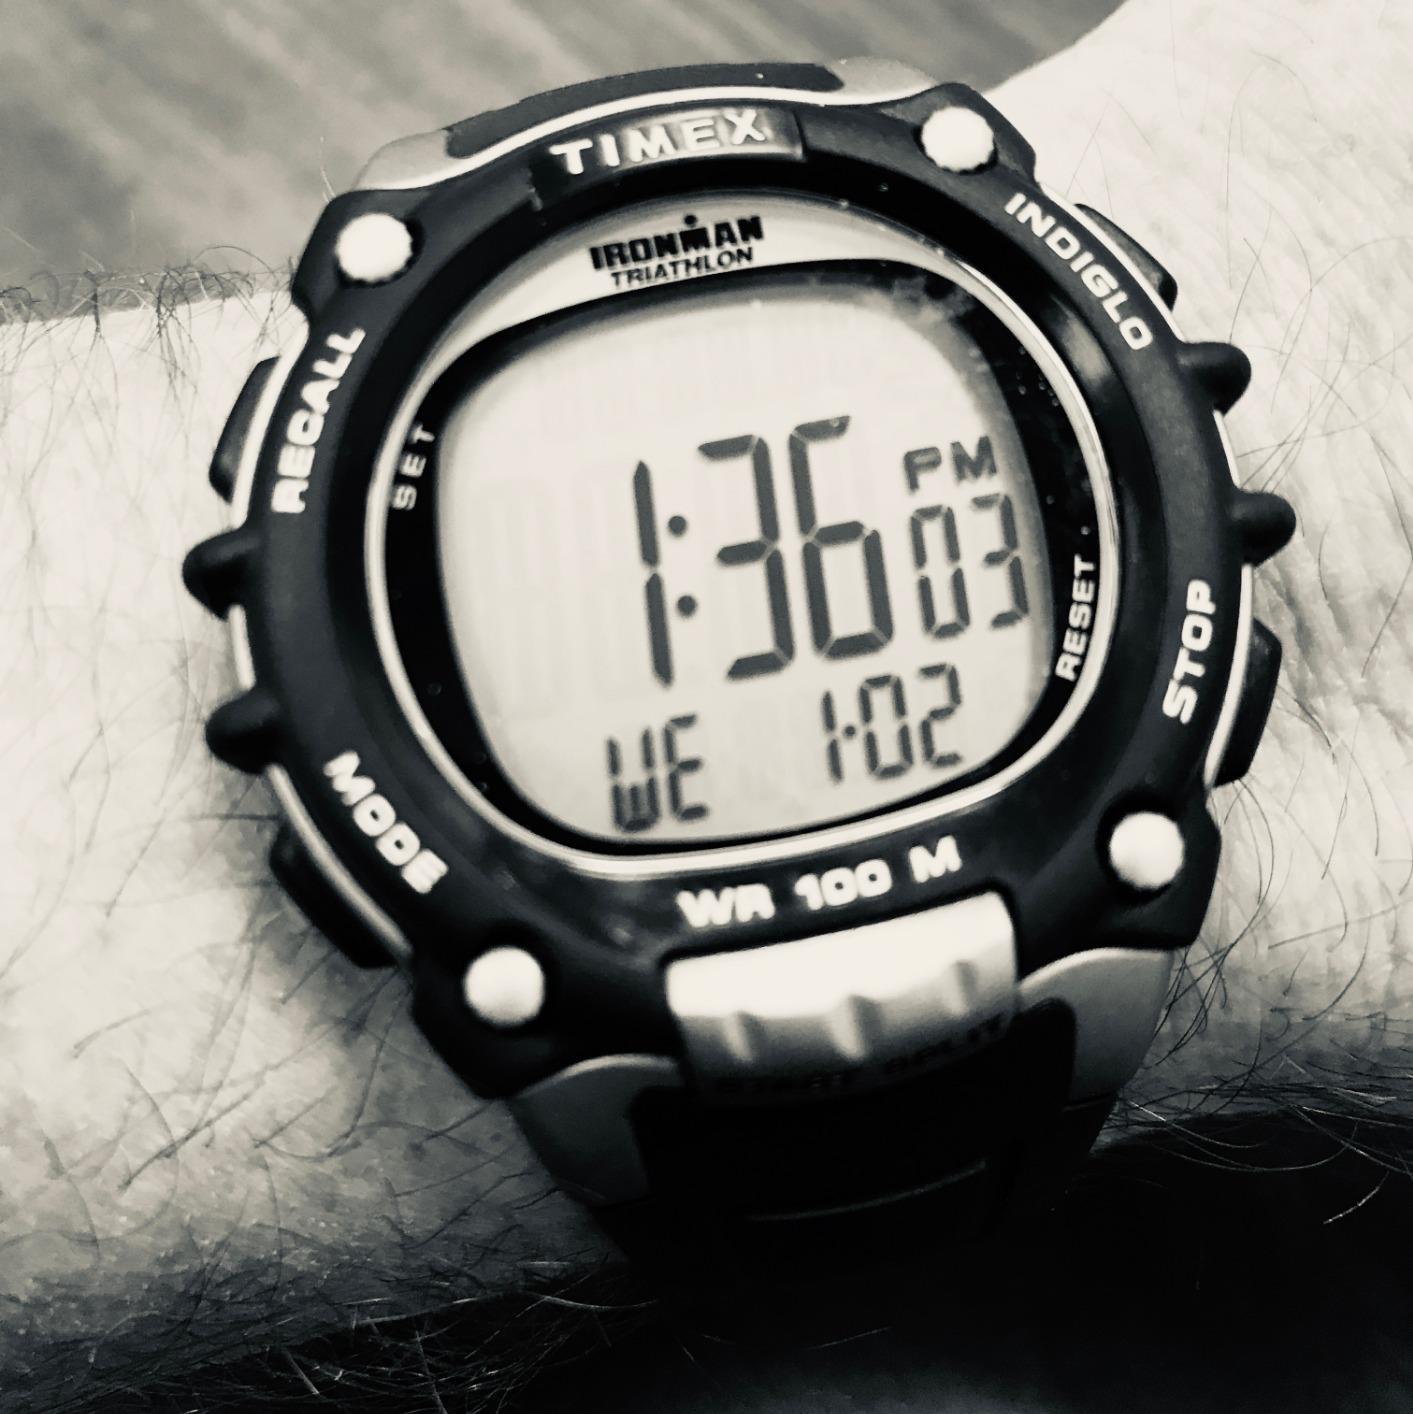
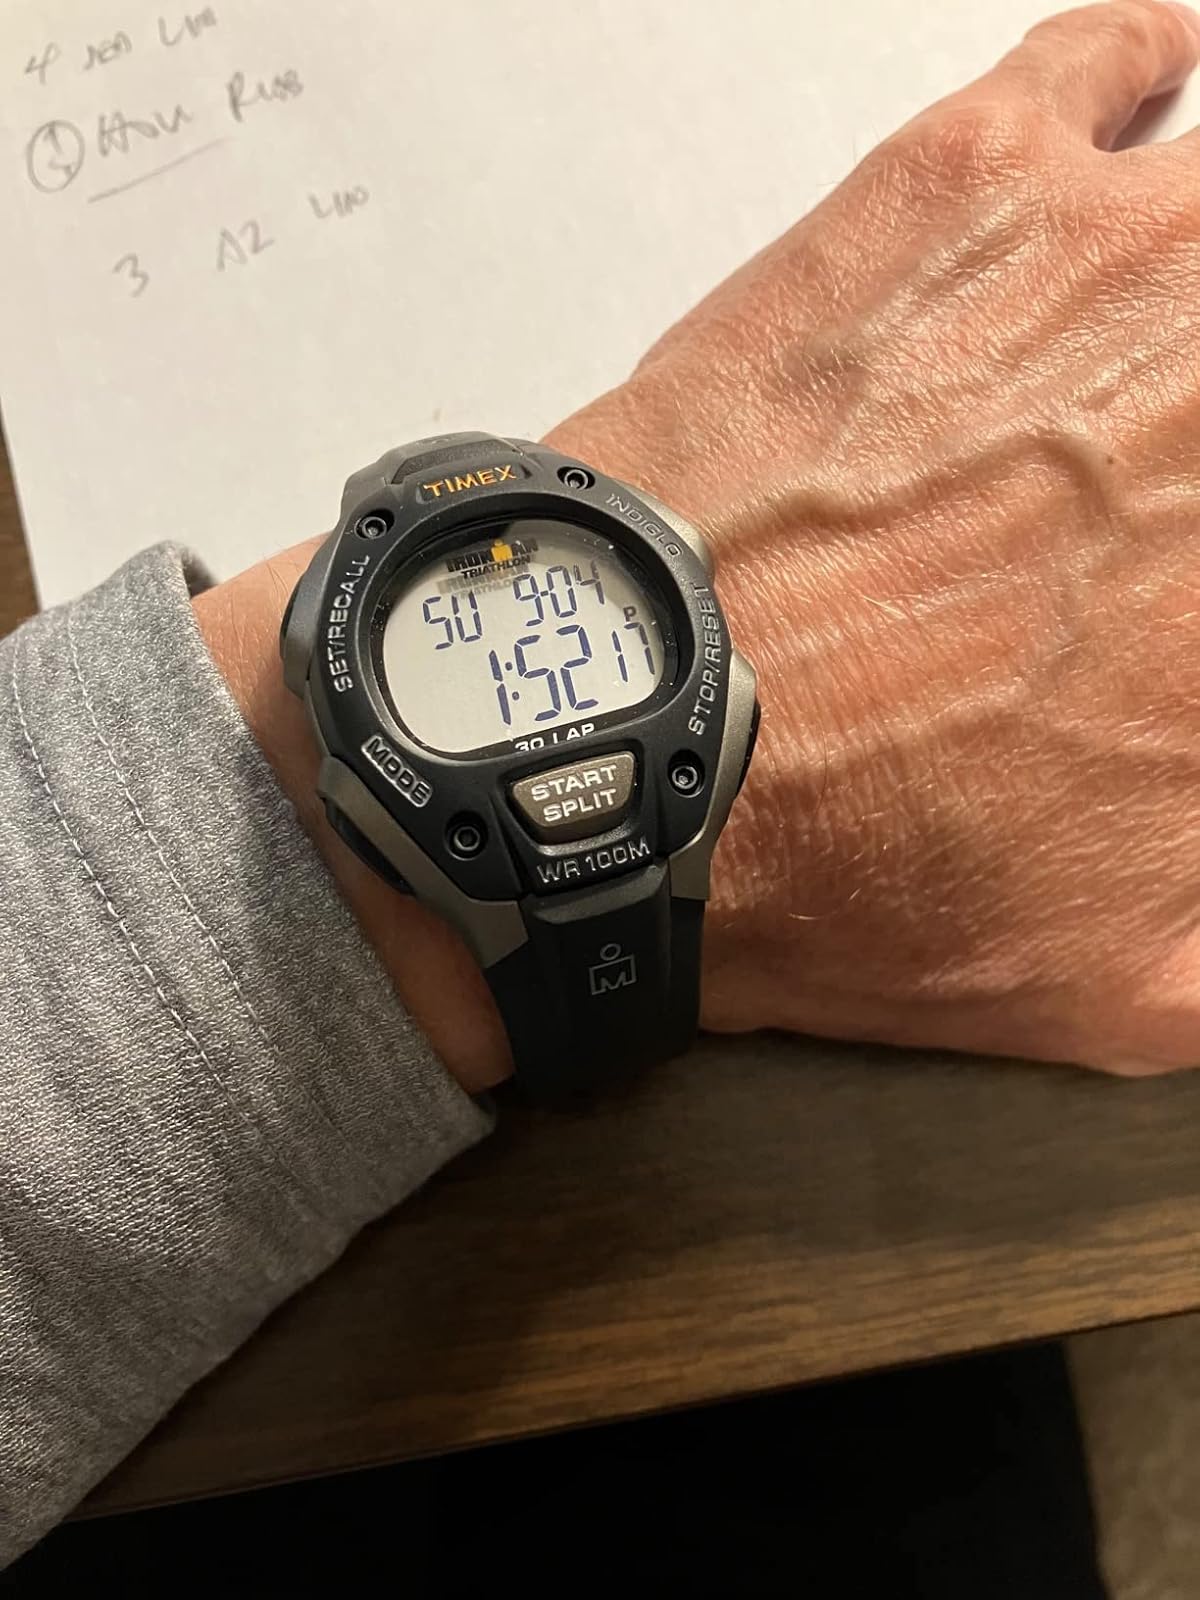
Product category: accessories_watch
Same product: no